John L. Peck

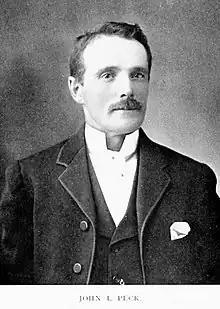

John Lewis Peck (July 6, 1857 – January 14, 1927) was a Canadian politician. He served in the Legislative Assembly of New Brunswick as member of the Albert party representing Albert County from 1917 to 1927.